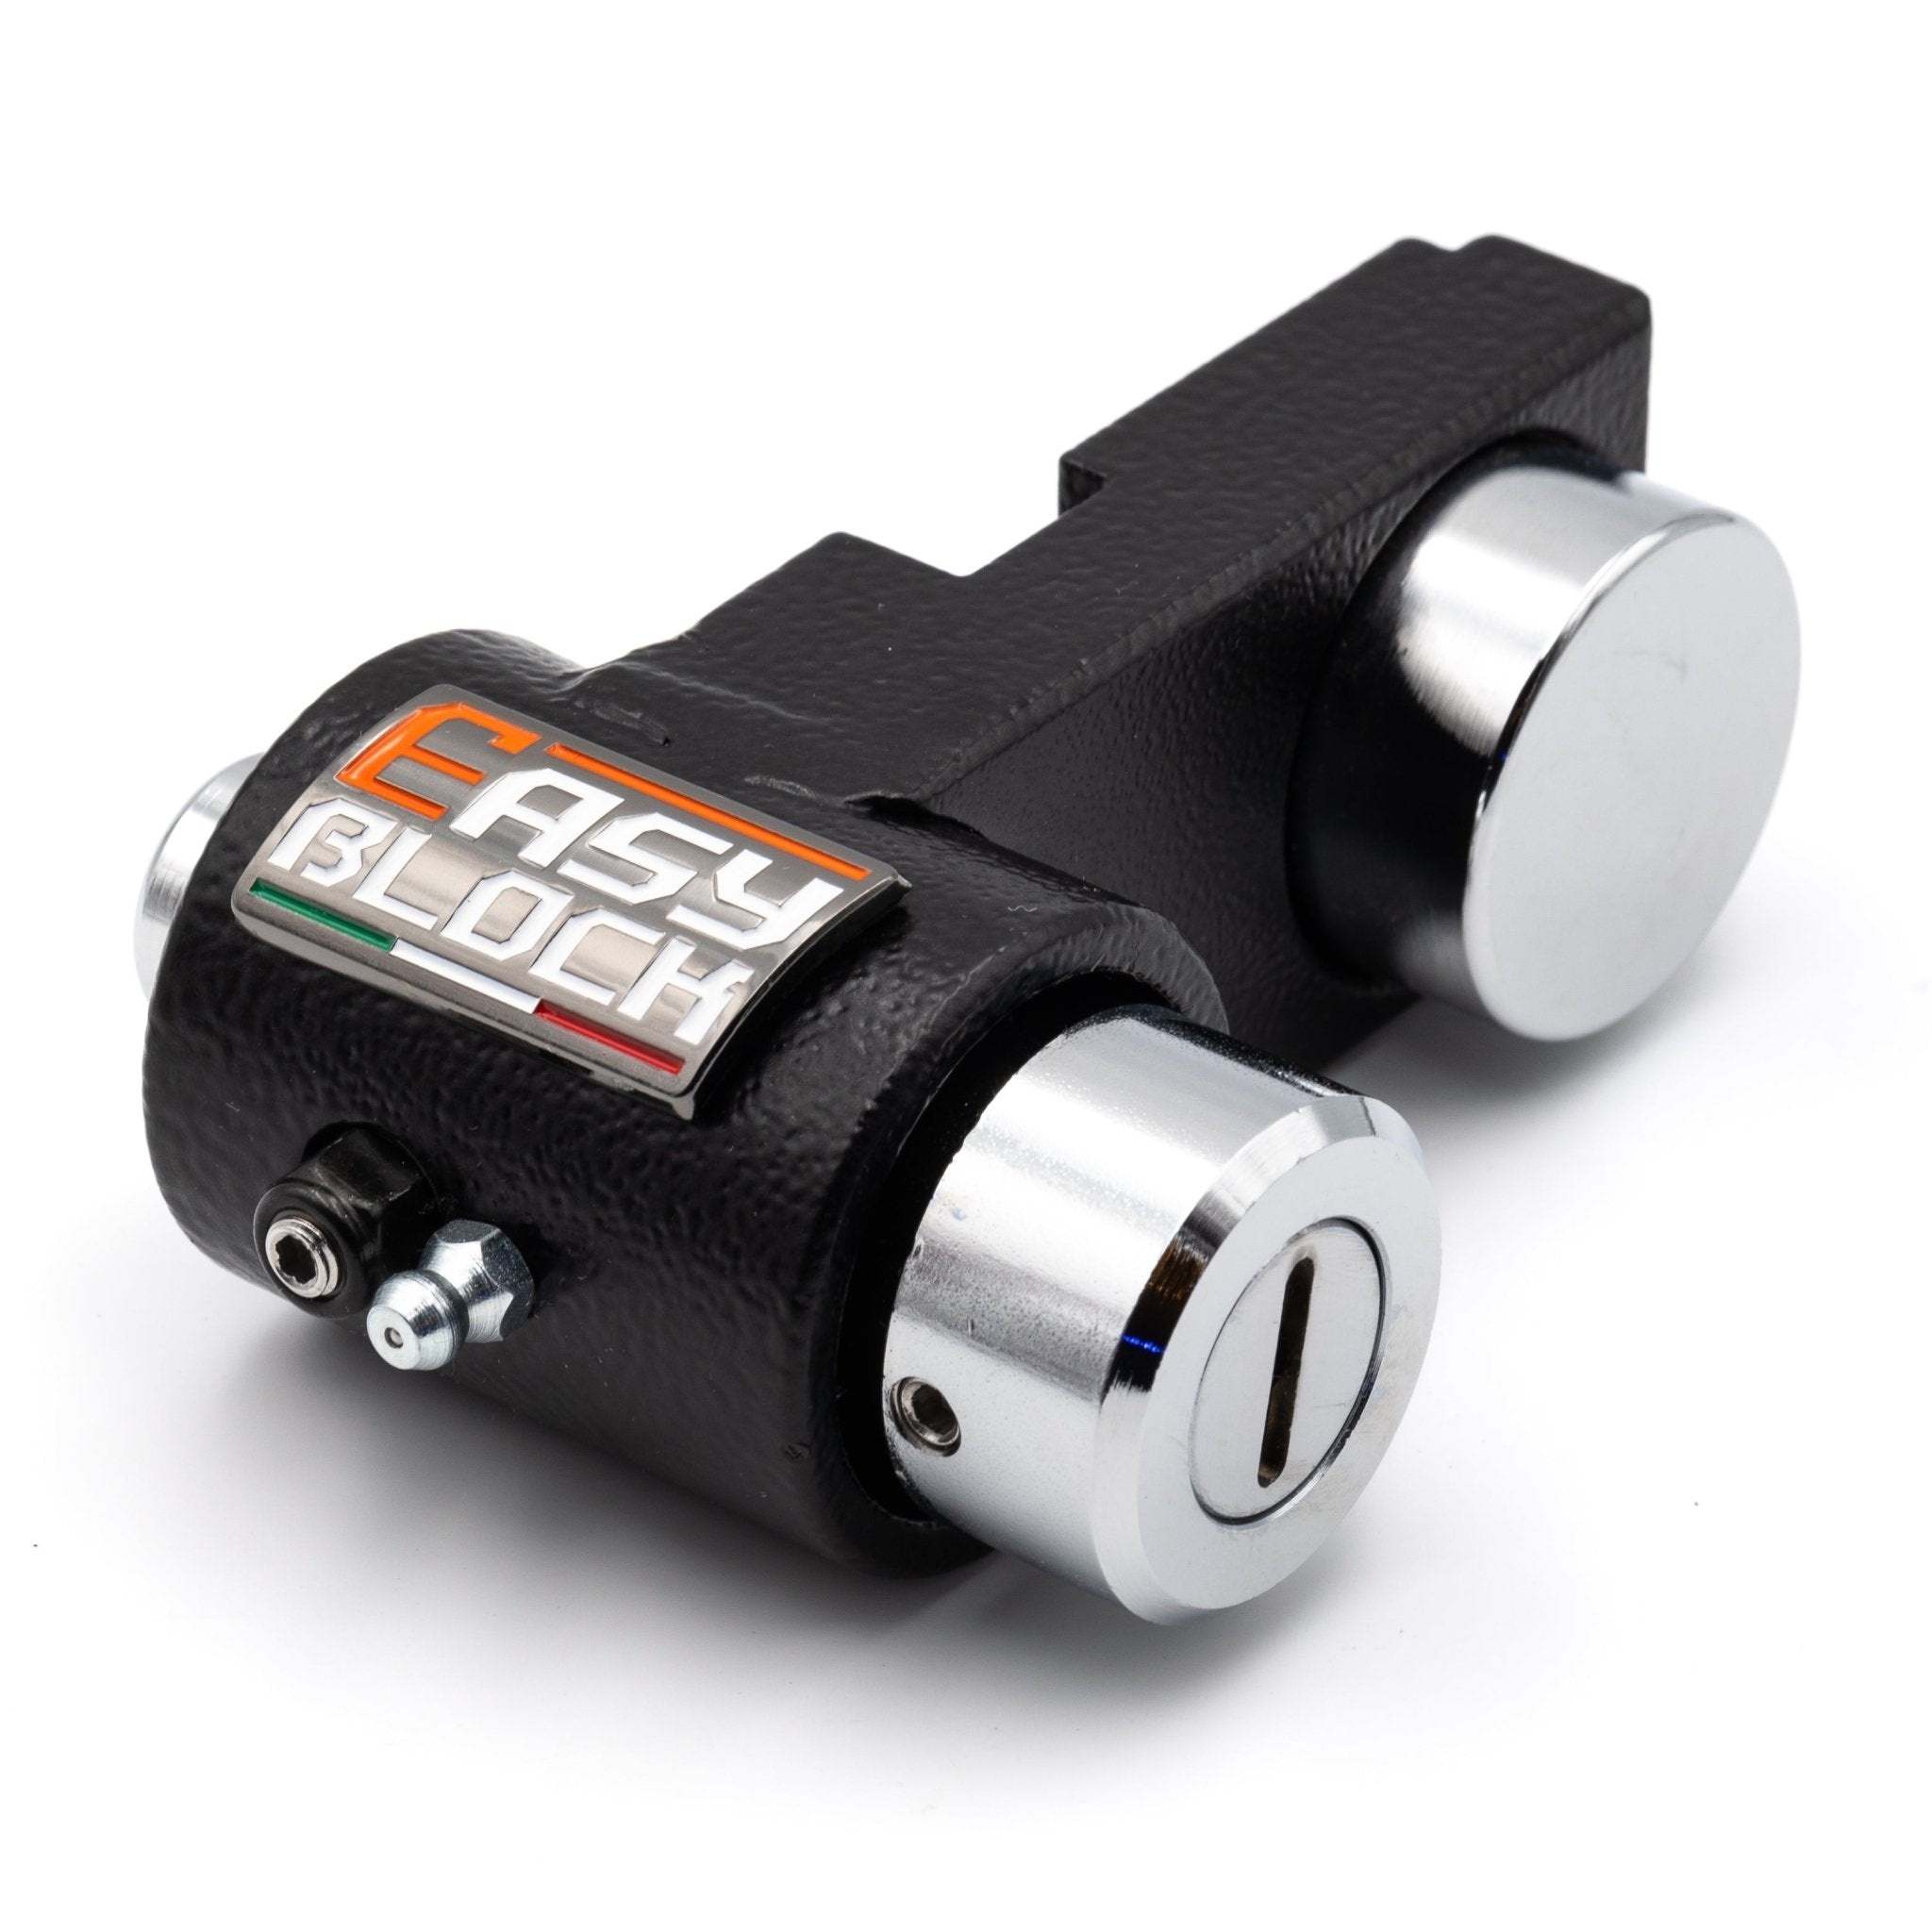
BRIVIDO 300R
Brand: EasyBlock
Secure your Voge Brivido 300R with our integrated anti-theft lock. Quick activation immobilizes the rear wheel for maximum protection and theft deterrence.
Category: Vehicles & Parts > Vehicle Parts & Accessories > Vehicle Safety & Security > Vehicle Alarms & Locks > Motorcycle Alarms & Locks